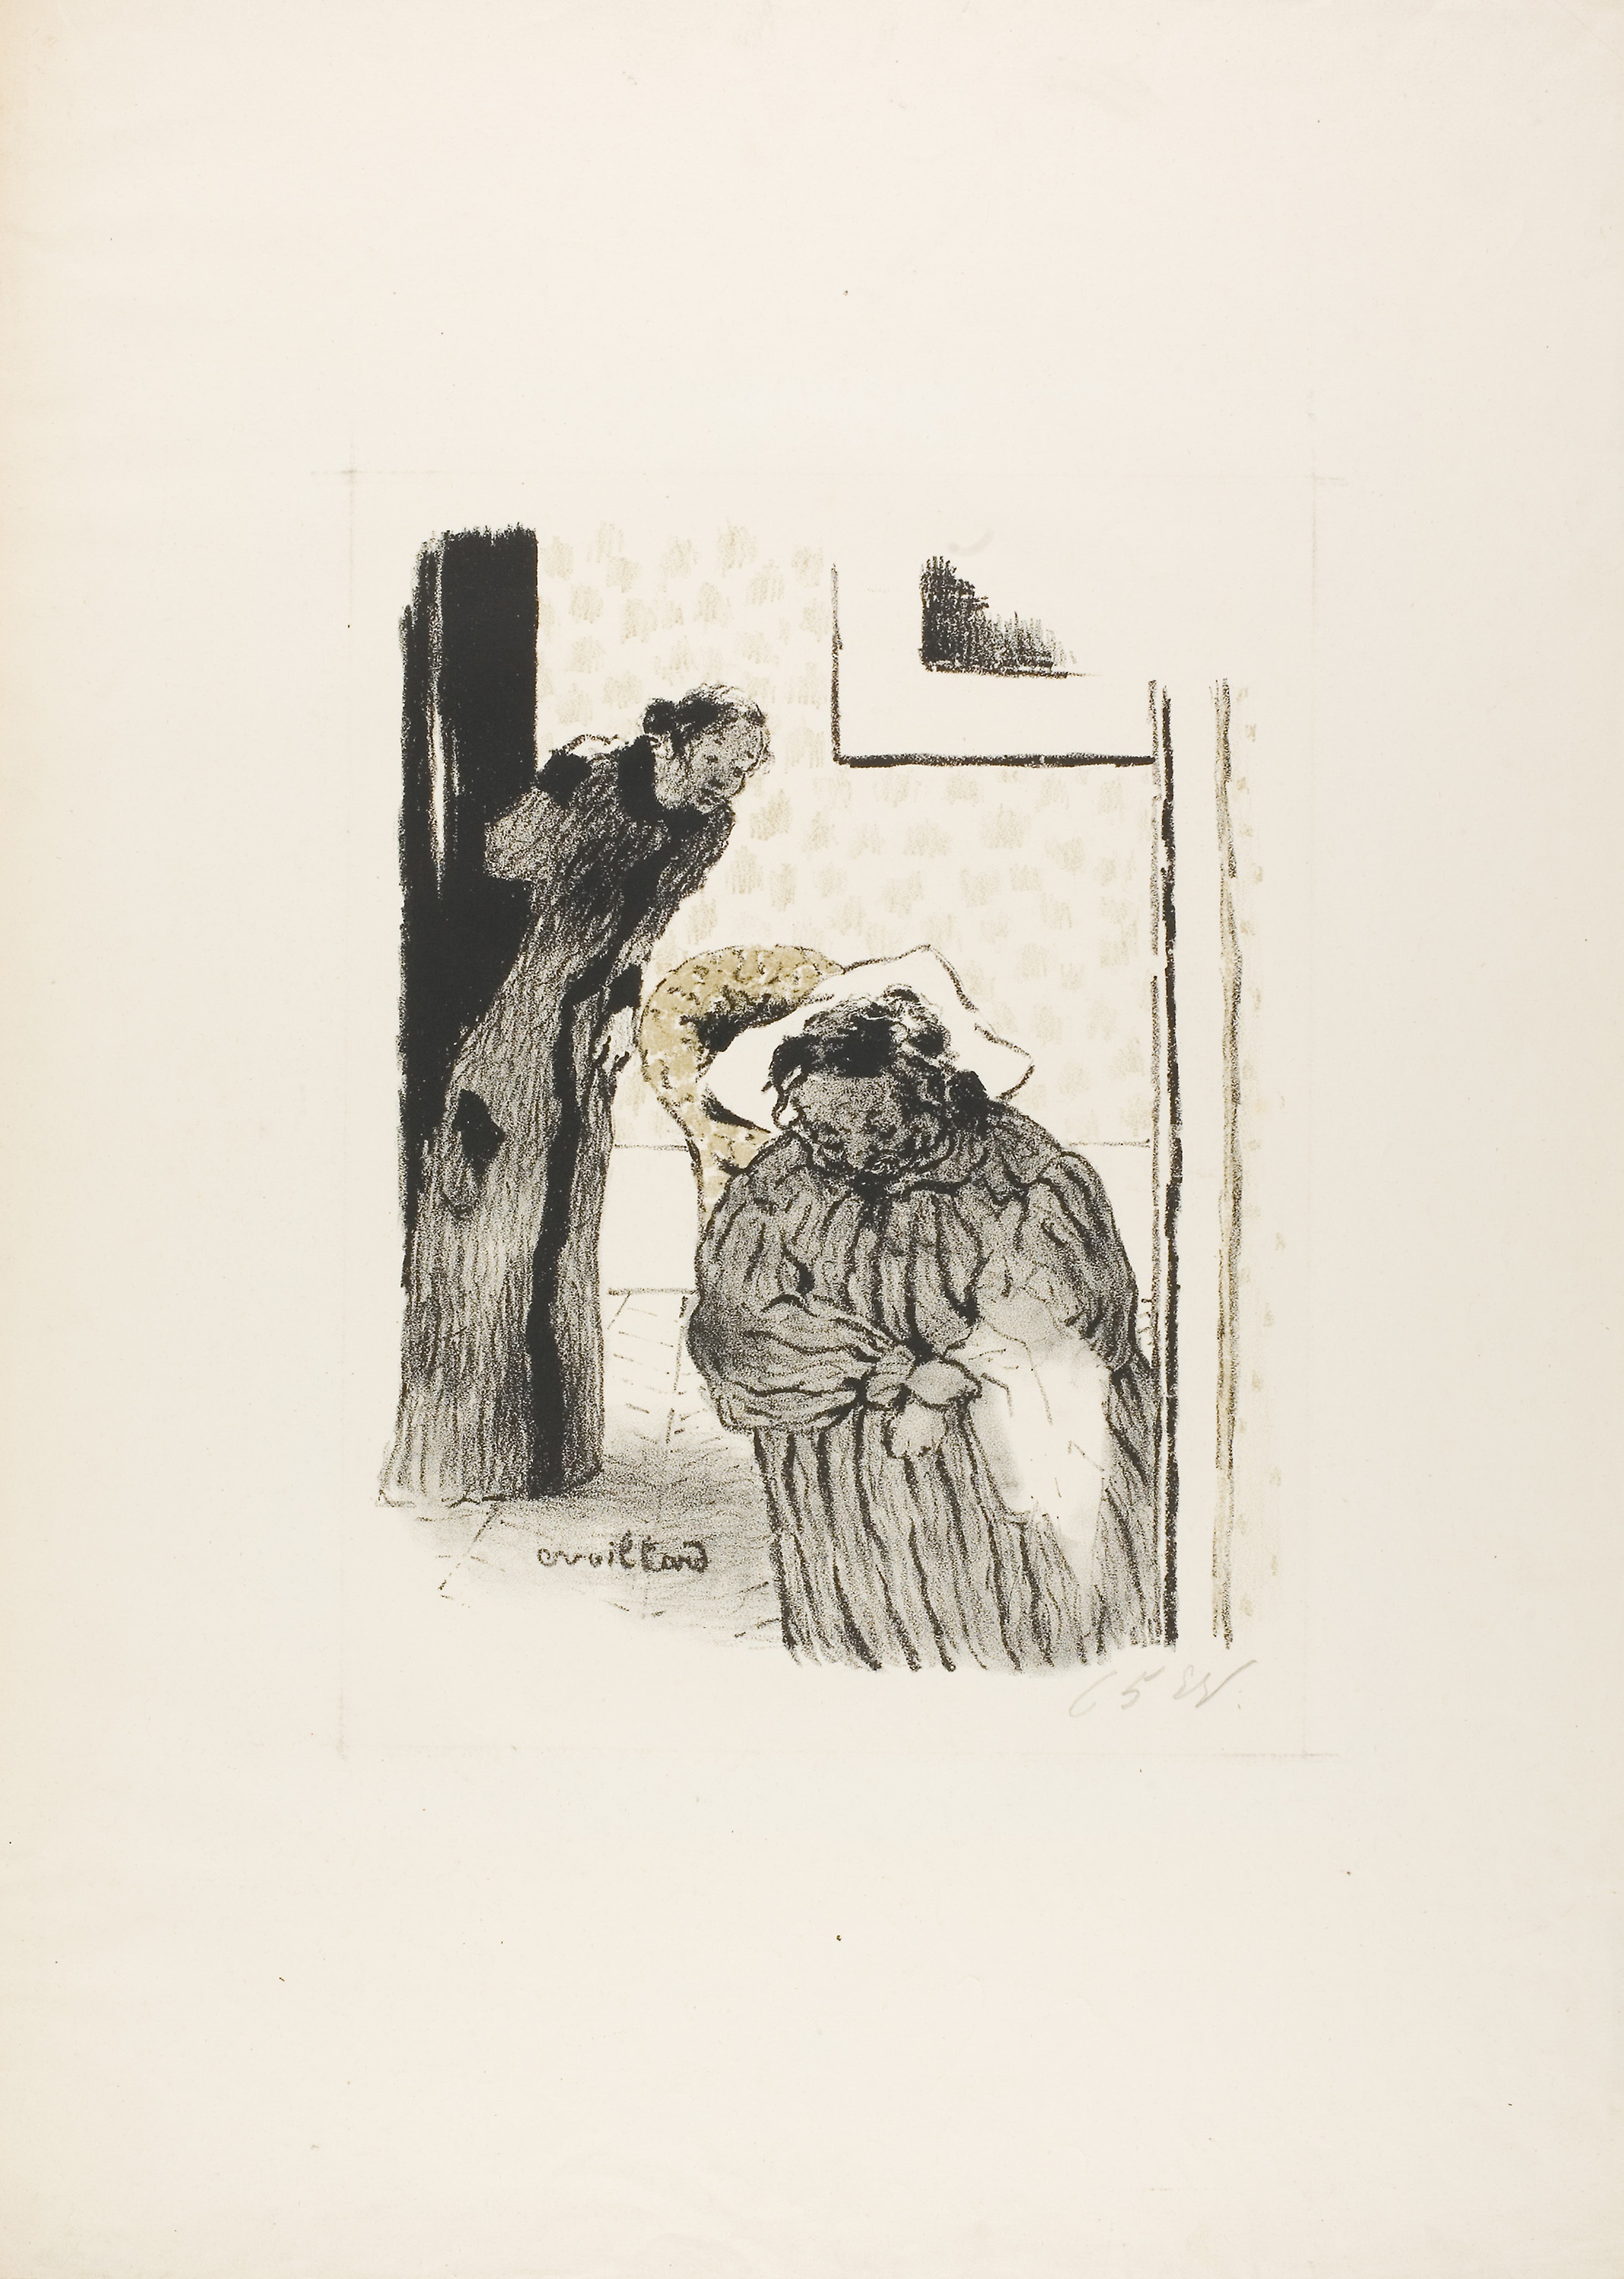
drawing, art, artwork, black and white, illustration, sketch, visual arts, printmaking